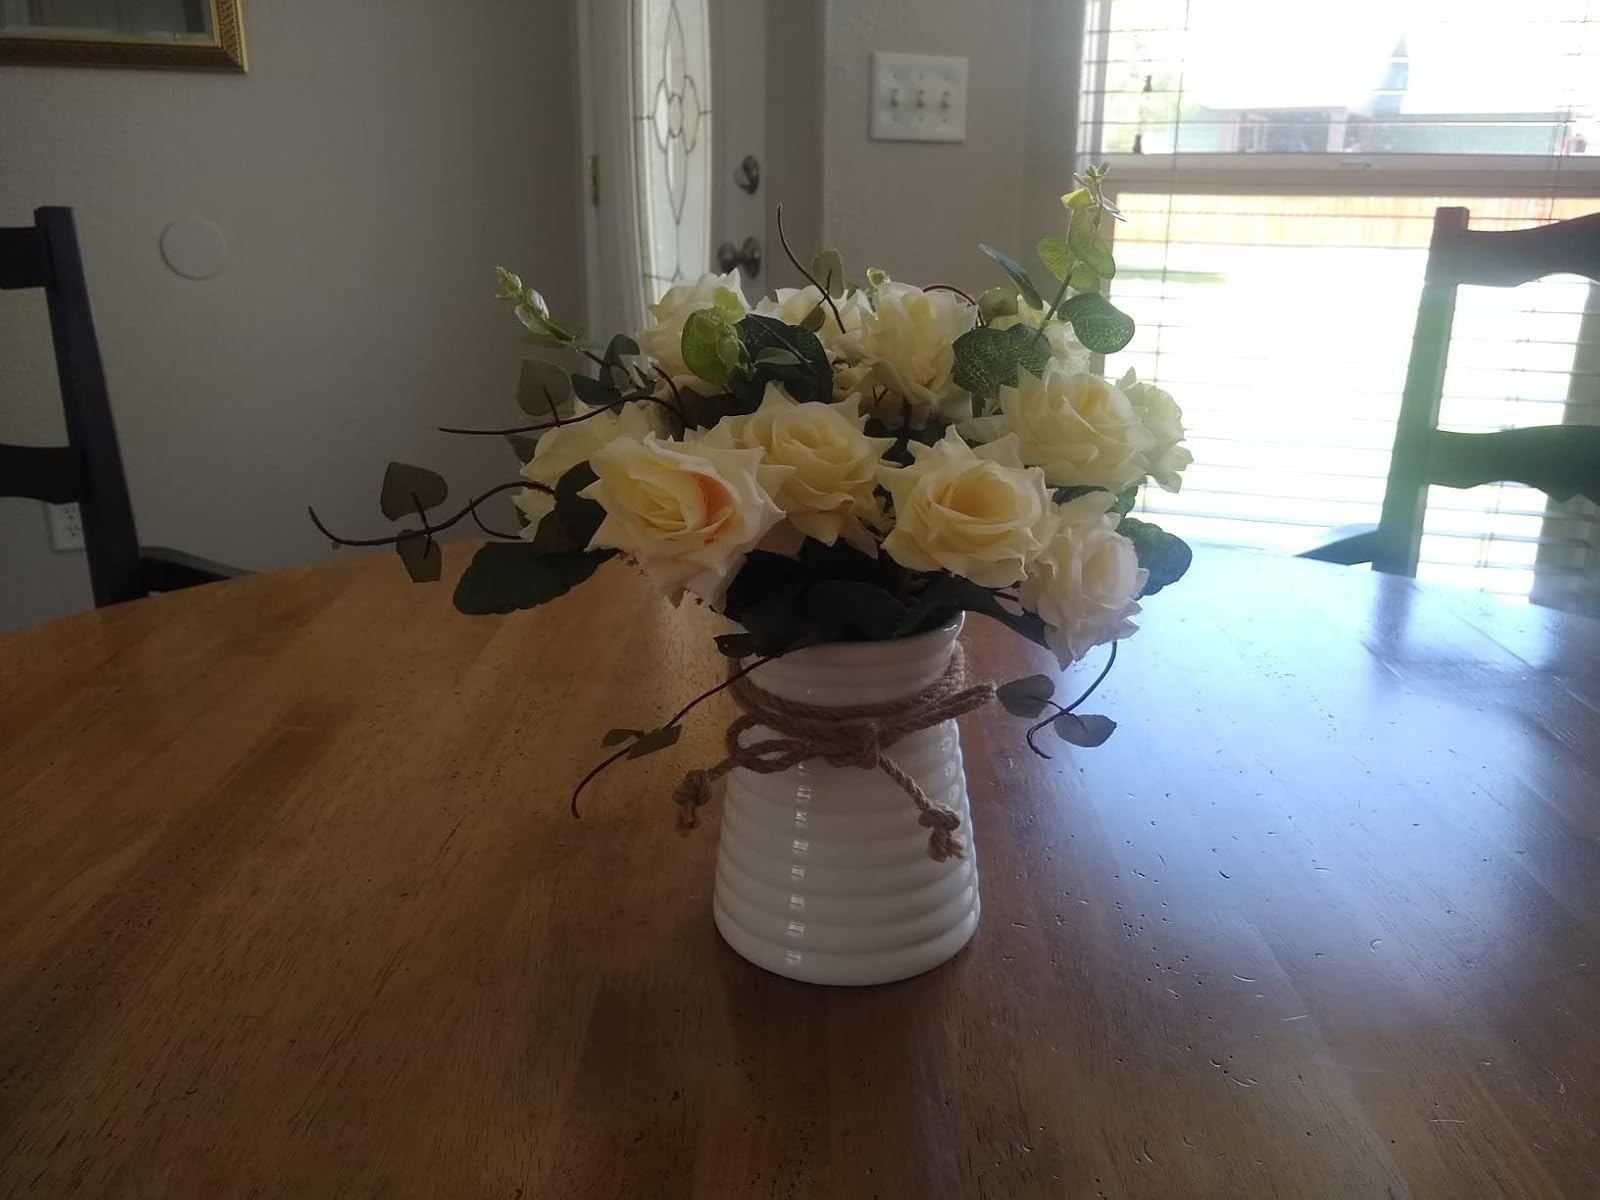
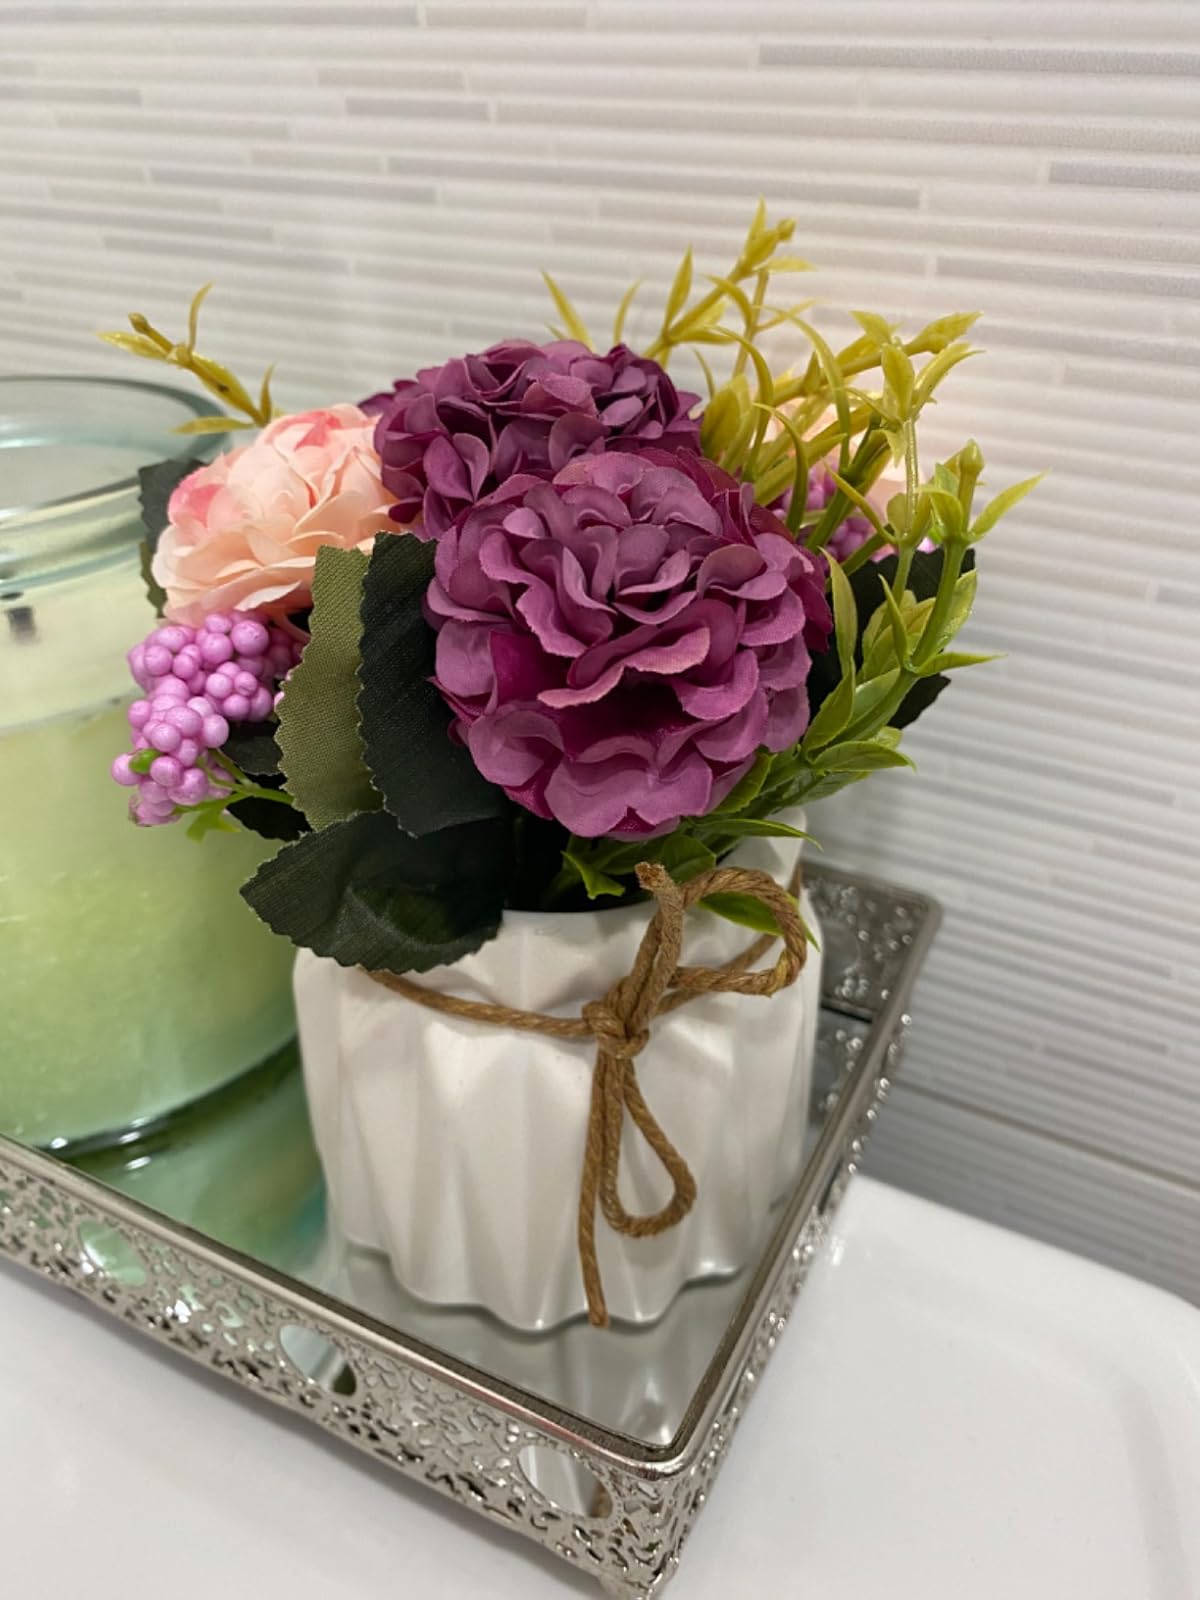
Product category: vase
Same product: no